John Owan Enoh

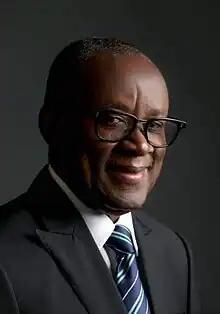

John Owan Enoh ( born 4 June 1966) is a Nigerian politician, teacher, farmer, and philanthropist. He was the 36th Minister of Sports Development of Nigeria.He is currently the Minister of State for Industry, Federal Ministry of Industry, Trade and Investment (Industry).